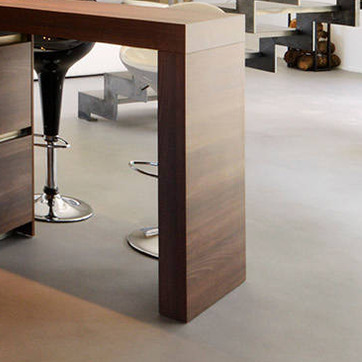
Material: wood